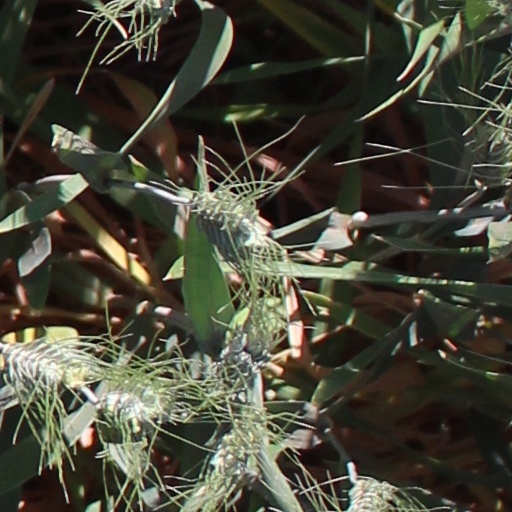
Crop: wheat